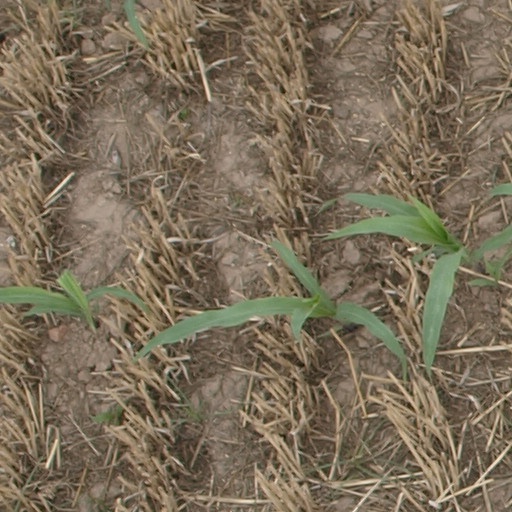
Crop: maize; corn